Georges-Louis Le Sage

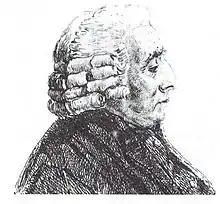

Georges-Louis Le Sage (13 June 1724 – 20 November 1803) was a Genevan physicist and is most known for his theory of gravitation, for his invention of an electric telegraph and his anticipation of the kinetic theory of gases. He was a contributor to Diderot's "Encyclopédie".